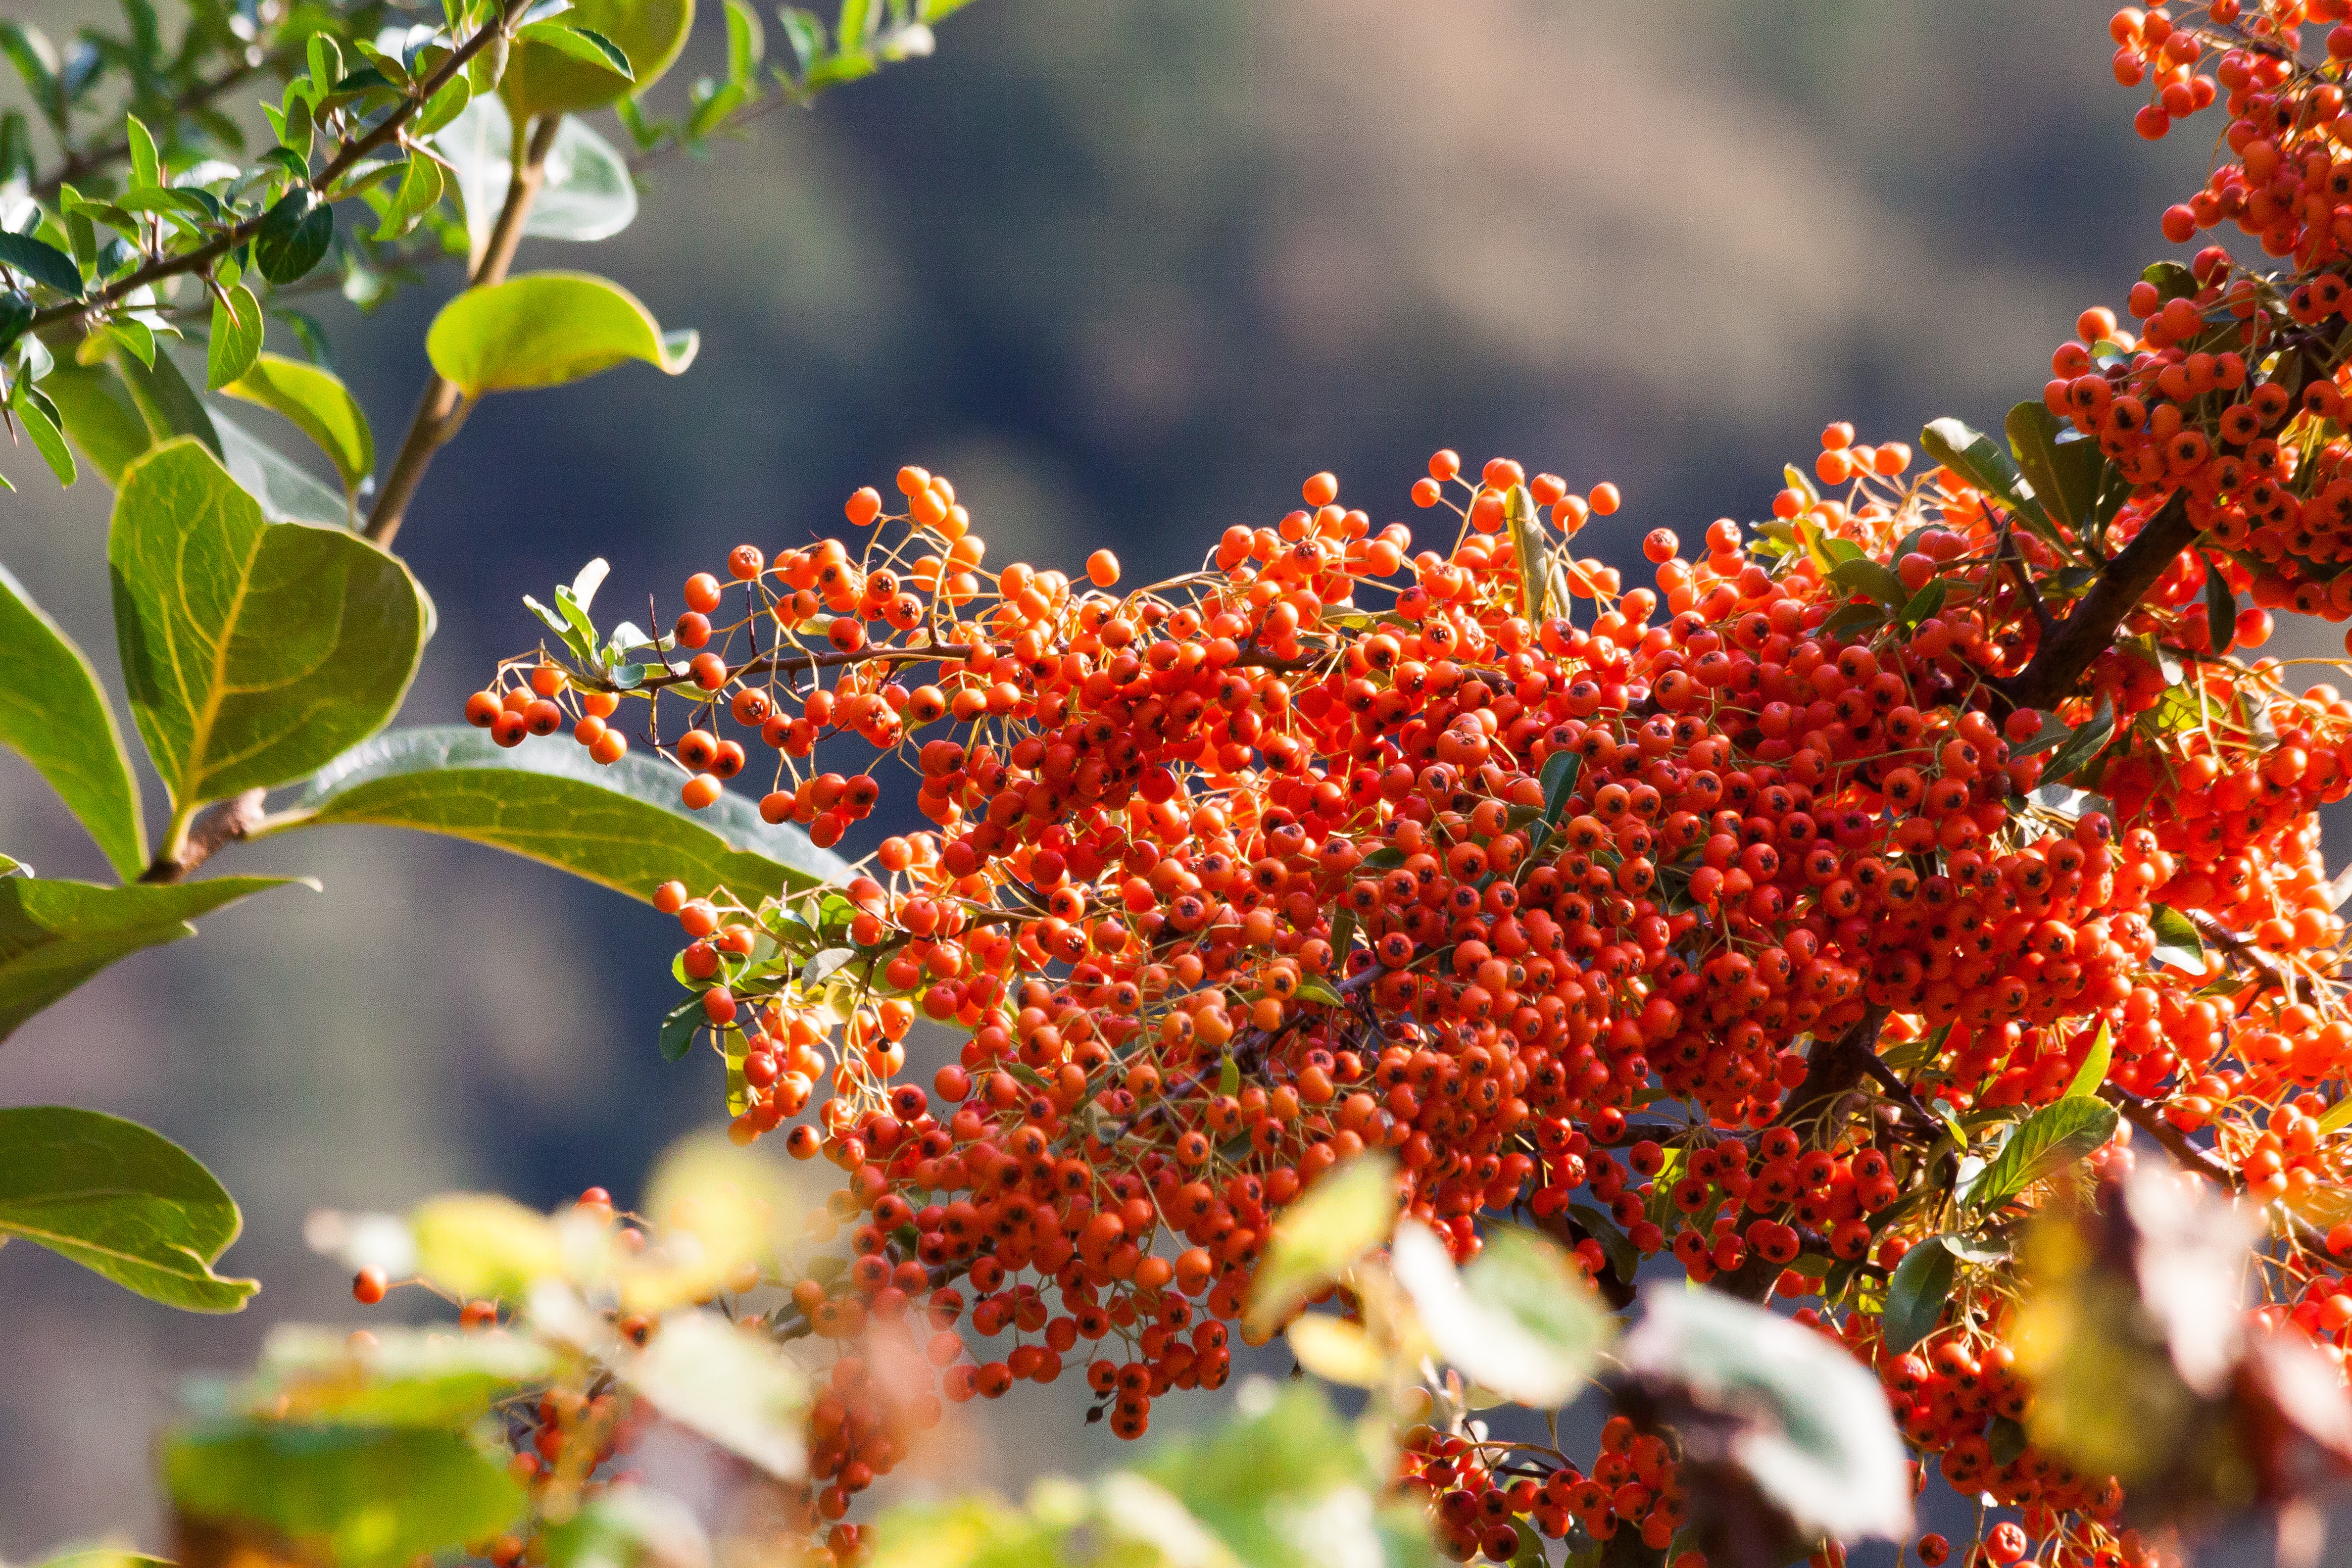
tree, nature, branch, blossom, plant, fruit, berry, sunlight, leaf, flower, orange, food, produce, evergreen, autumn, botany, flora, season, shrub, deciduous, rowan, flowering plant, sea buckthorn, woody plant, land plant, willow arbor